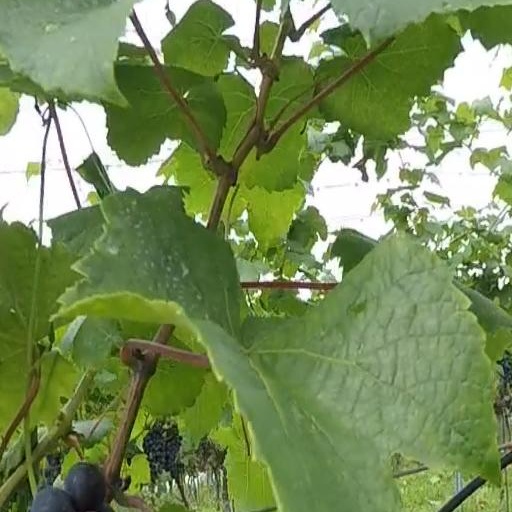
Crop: grape